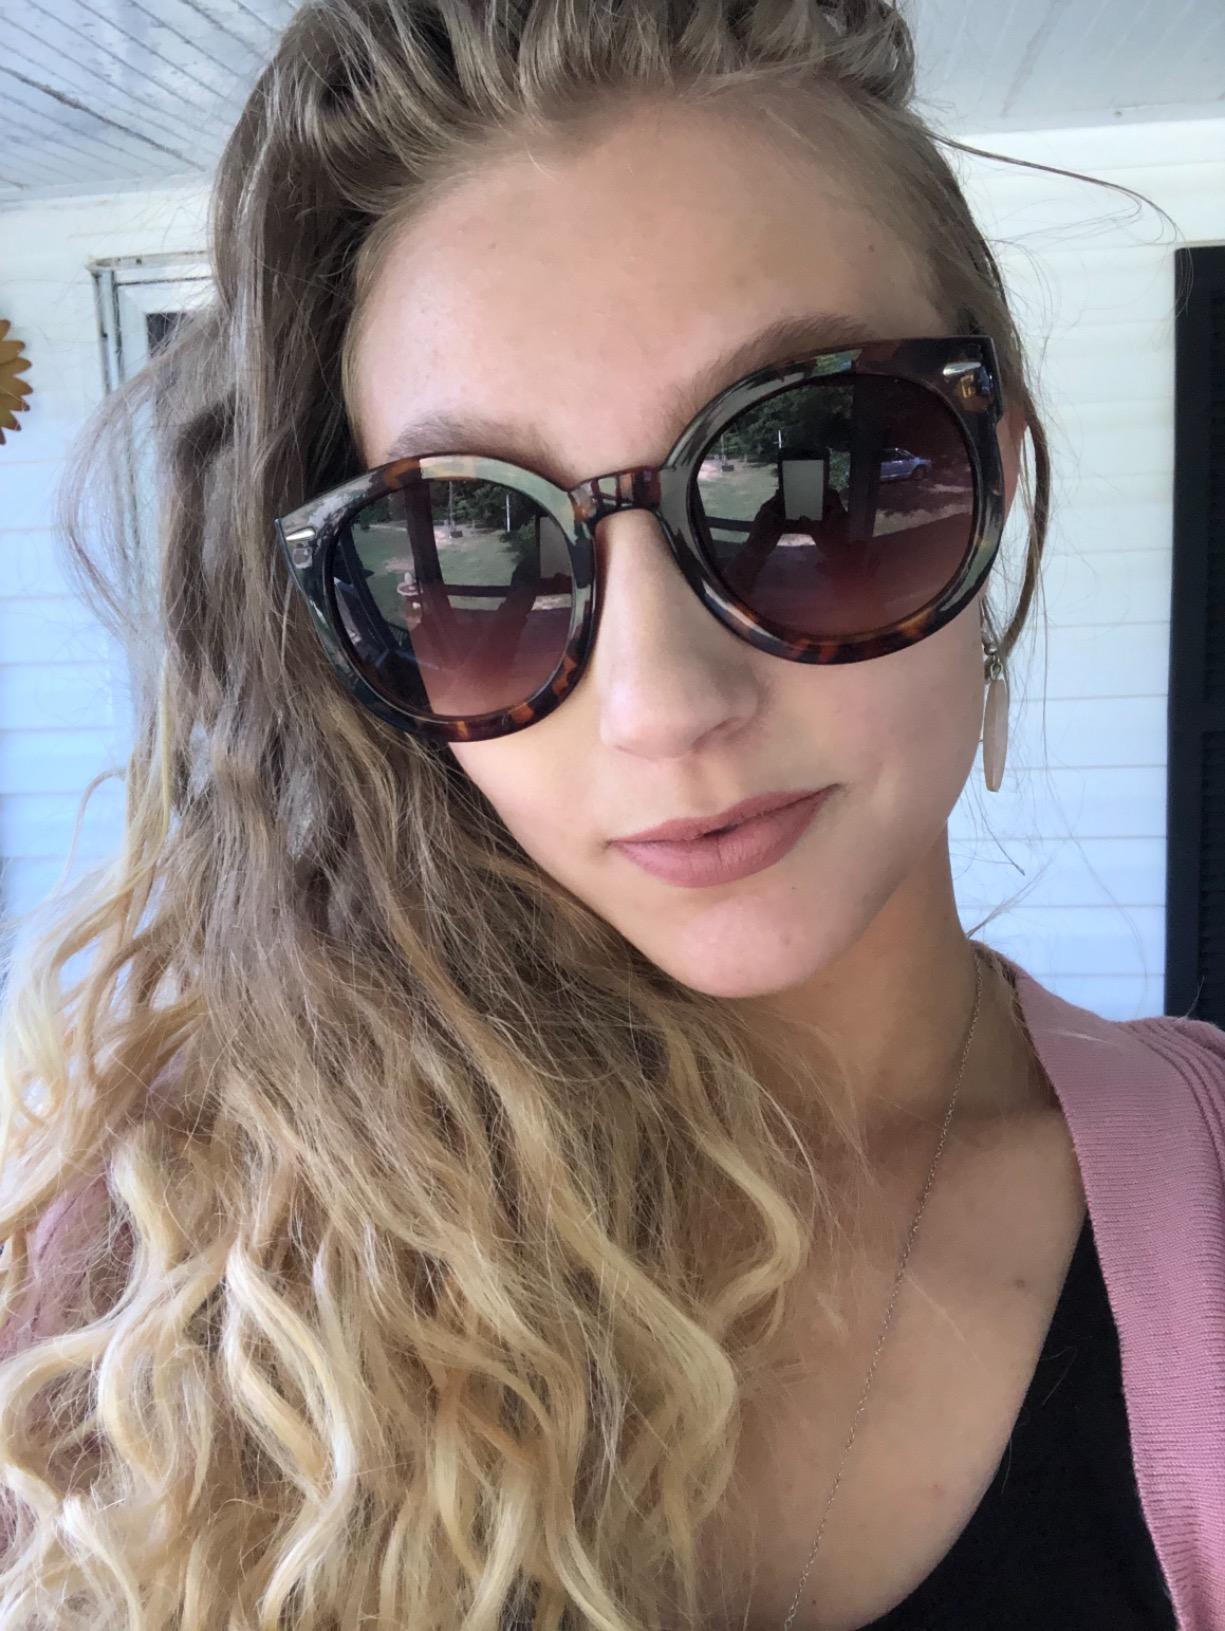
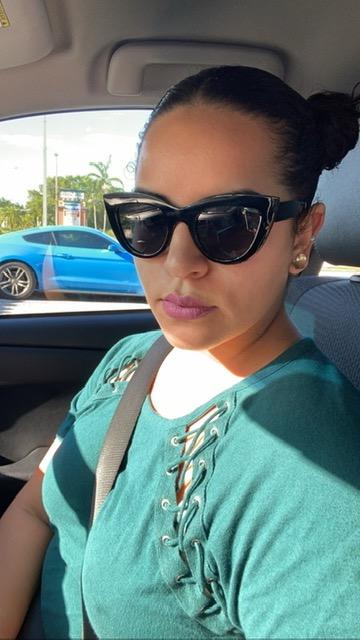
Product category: accessories_sunglasses
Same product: no